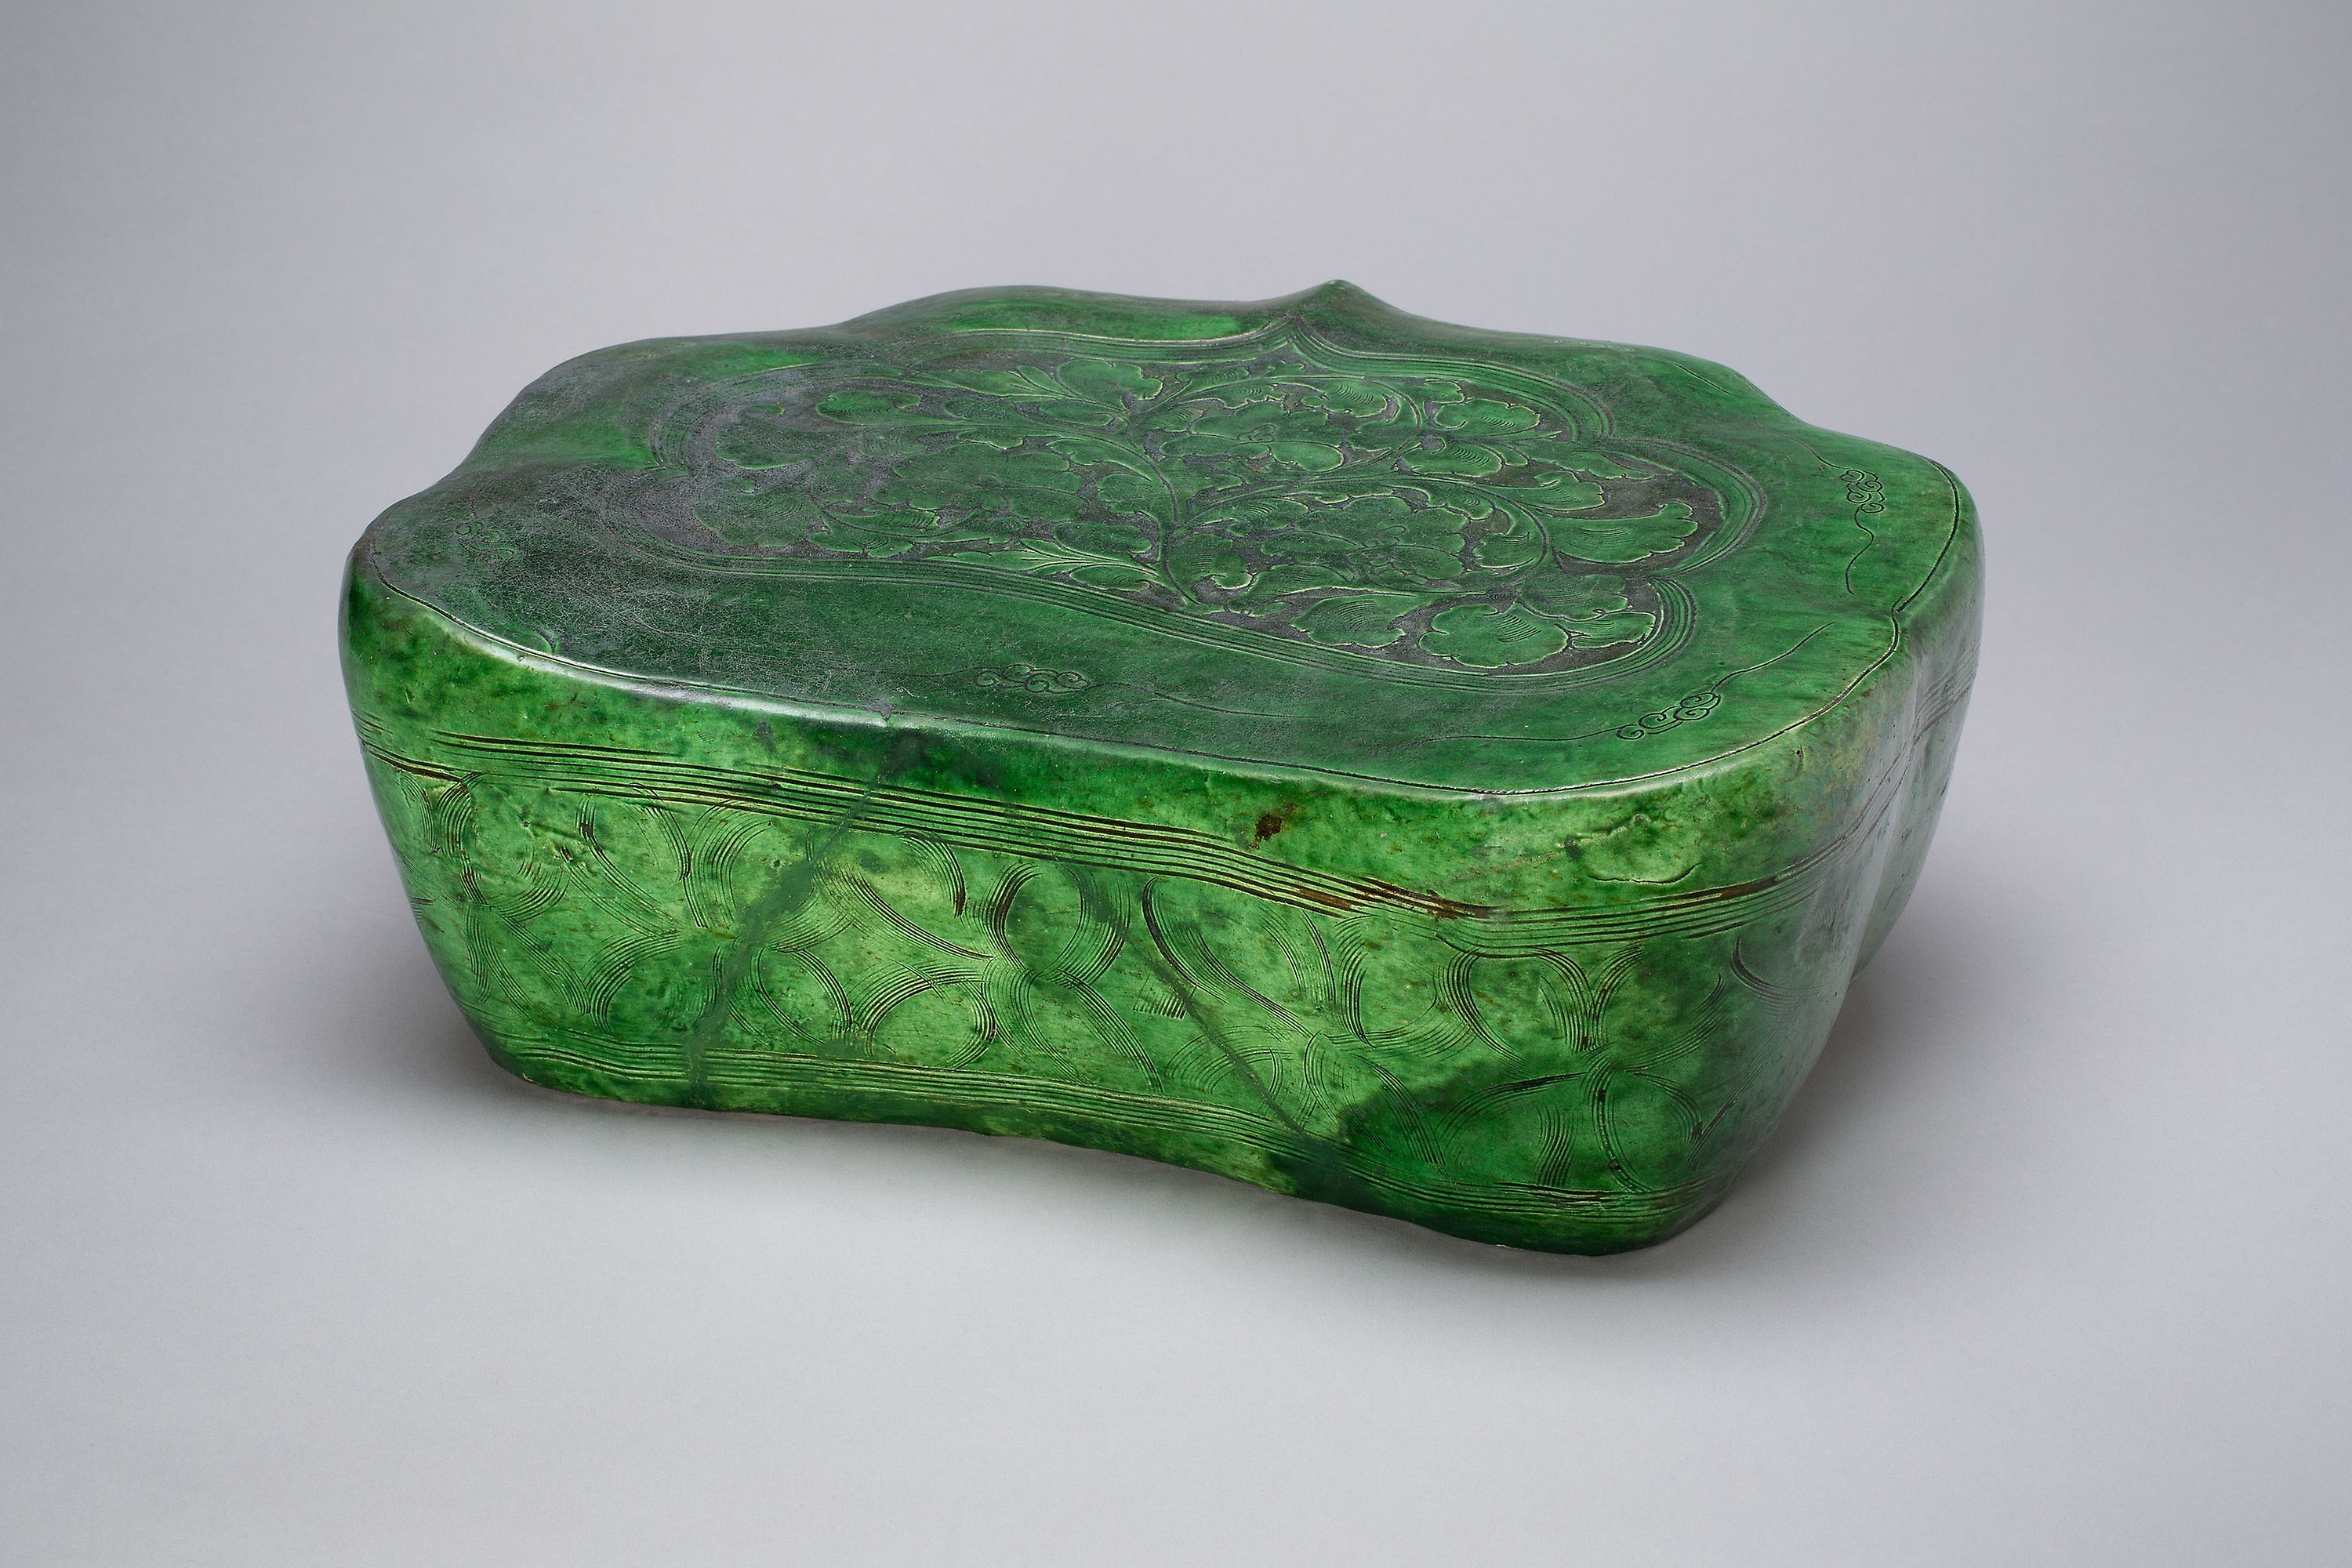
green, rock, jade, mineral, emerald